Lee Hae-in (figure skater)

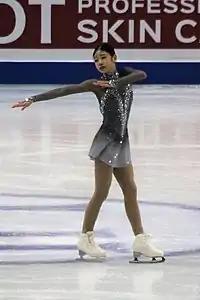
Lee at the 2019–20 Junior Grand Prix Final

On the Grand Prix, Lee first appeared at the 2023 Grand Prix de France, where she came third in the short program after receiving quarter or underrotation calls on all of her triple jumps. After several errors in the free skate, she finished fifth in that segment and dropped to fourth overall. At the 2023 NHK Trophy she replicated her earlier result with a third-place finish in the short program and then dropping to fourth due to free skate errors.